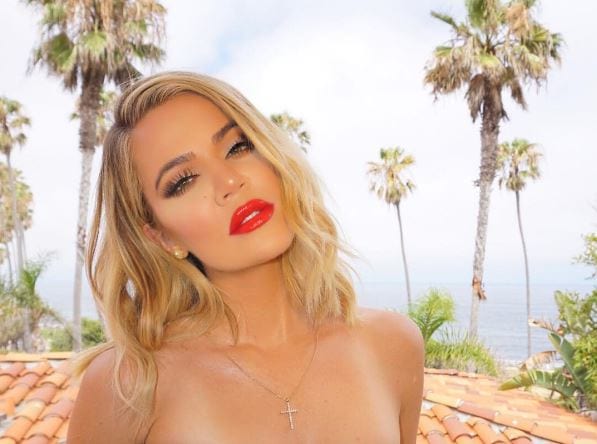
Gender: women